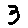
Label: 3